Vickers Crossley armoured car

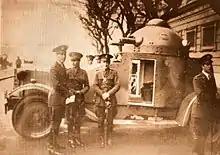
Argentine Model 26 armoured car

The Vickers Crossley armoured car a/k/a Vickers-Crossley M25 armoured car was a British-made armoured car used by the British Army in India and exported to different countries, including Japan.